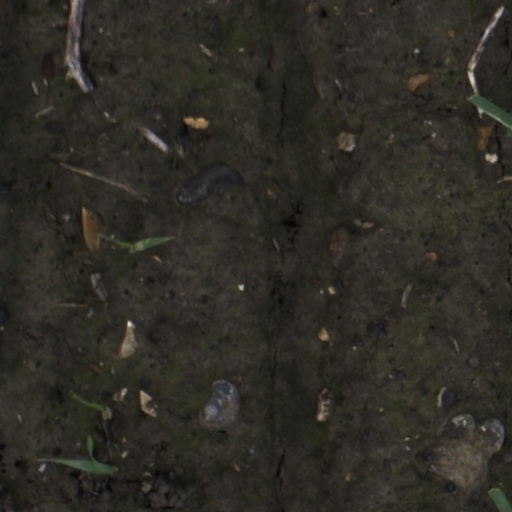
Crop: wheat